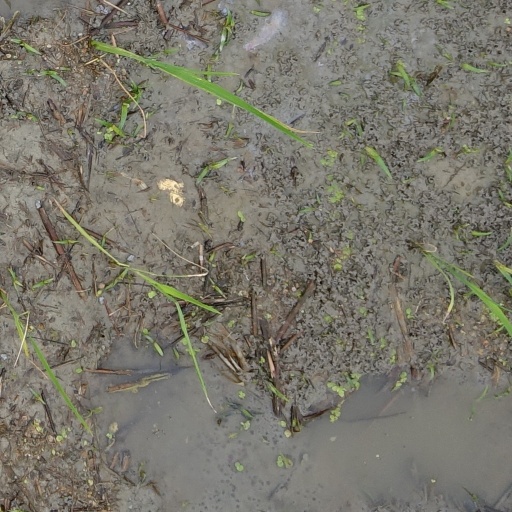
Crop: rice